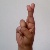
The image shows a hand gesture representing the letter 'R' in Indian Sign Language.